Doosan Škoda Power

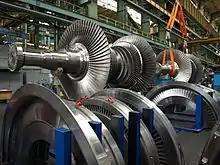
Steam turbine of Doosan Škoda Power

Doosan Škoda Power designs and manufactures steam turbines from 5 MW to 1250 MW of output, including combined cycle and steam tail applications designed to increase the overall efficiency of simple gas turbines from 32 to 45% to 60% or above. A 48" rotor at the last stage and an axial output combine to enhance performance. Most of Doosan Škoda Power's waste-to-energy plant turbines use combined cycle technology.